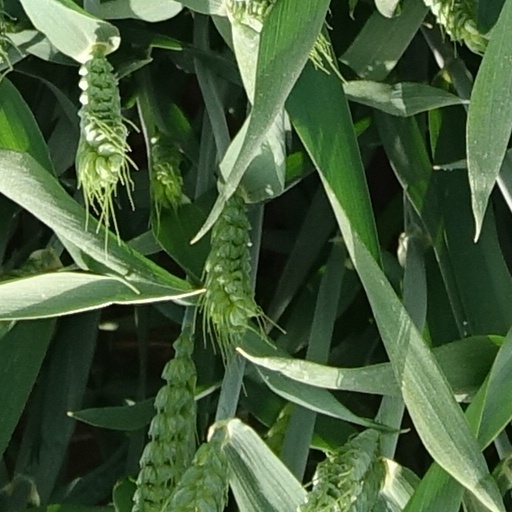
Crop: wheat